Klinikum am Weissenhof

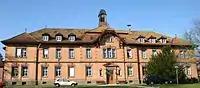
Administration offices

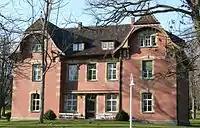
Nursing school

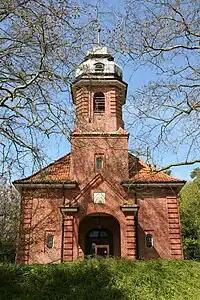
The church

As a federal state operated hospital the psychiatry was called Psychiatrisches Landeskrankenhaus Weinsberg since 1954. Due to a legal reform in 1996 the hospital became a public agency and changed its name to Zentrum für Psychiatrie Weinsberg (psychiatric centre Weinsberg). In 2002 the name was changed again, it is now called Klinikum am Weissenhof (Clinic at the Weissenhof), science the hospital no longer cared for psychiatric patients only. The hospital is a legally independent member of the group ZfP-Gruppe Baden-Württemberg.